Nakamura Kōen Station

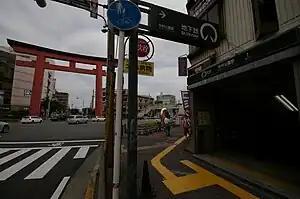

is a railway station in Nakamura-ku, Nagoya, Aichi Prefecture, Japan.